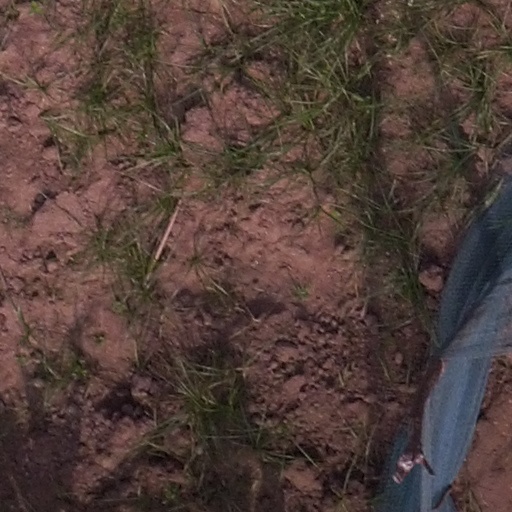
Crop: maize; corn